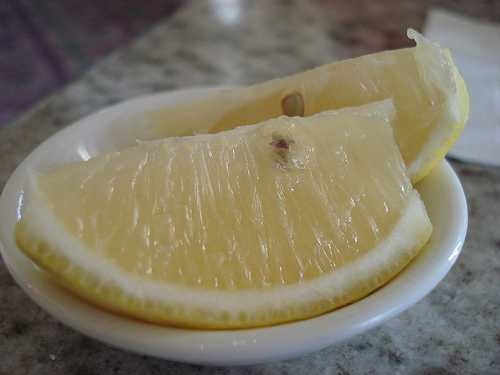
Label: Lemon